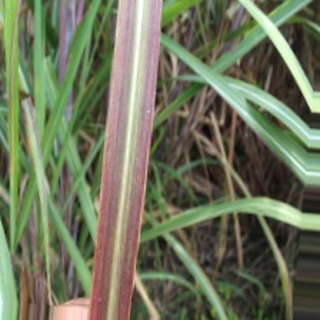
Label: sugarcane_bacterial_blight